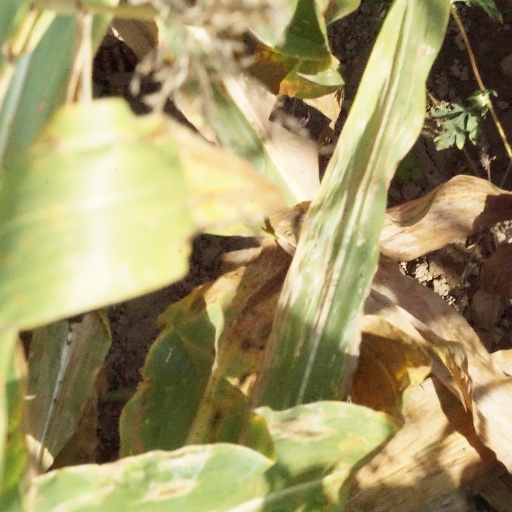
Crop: maize; corn